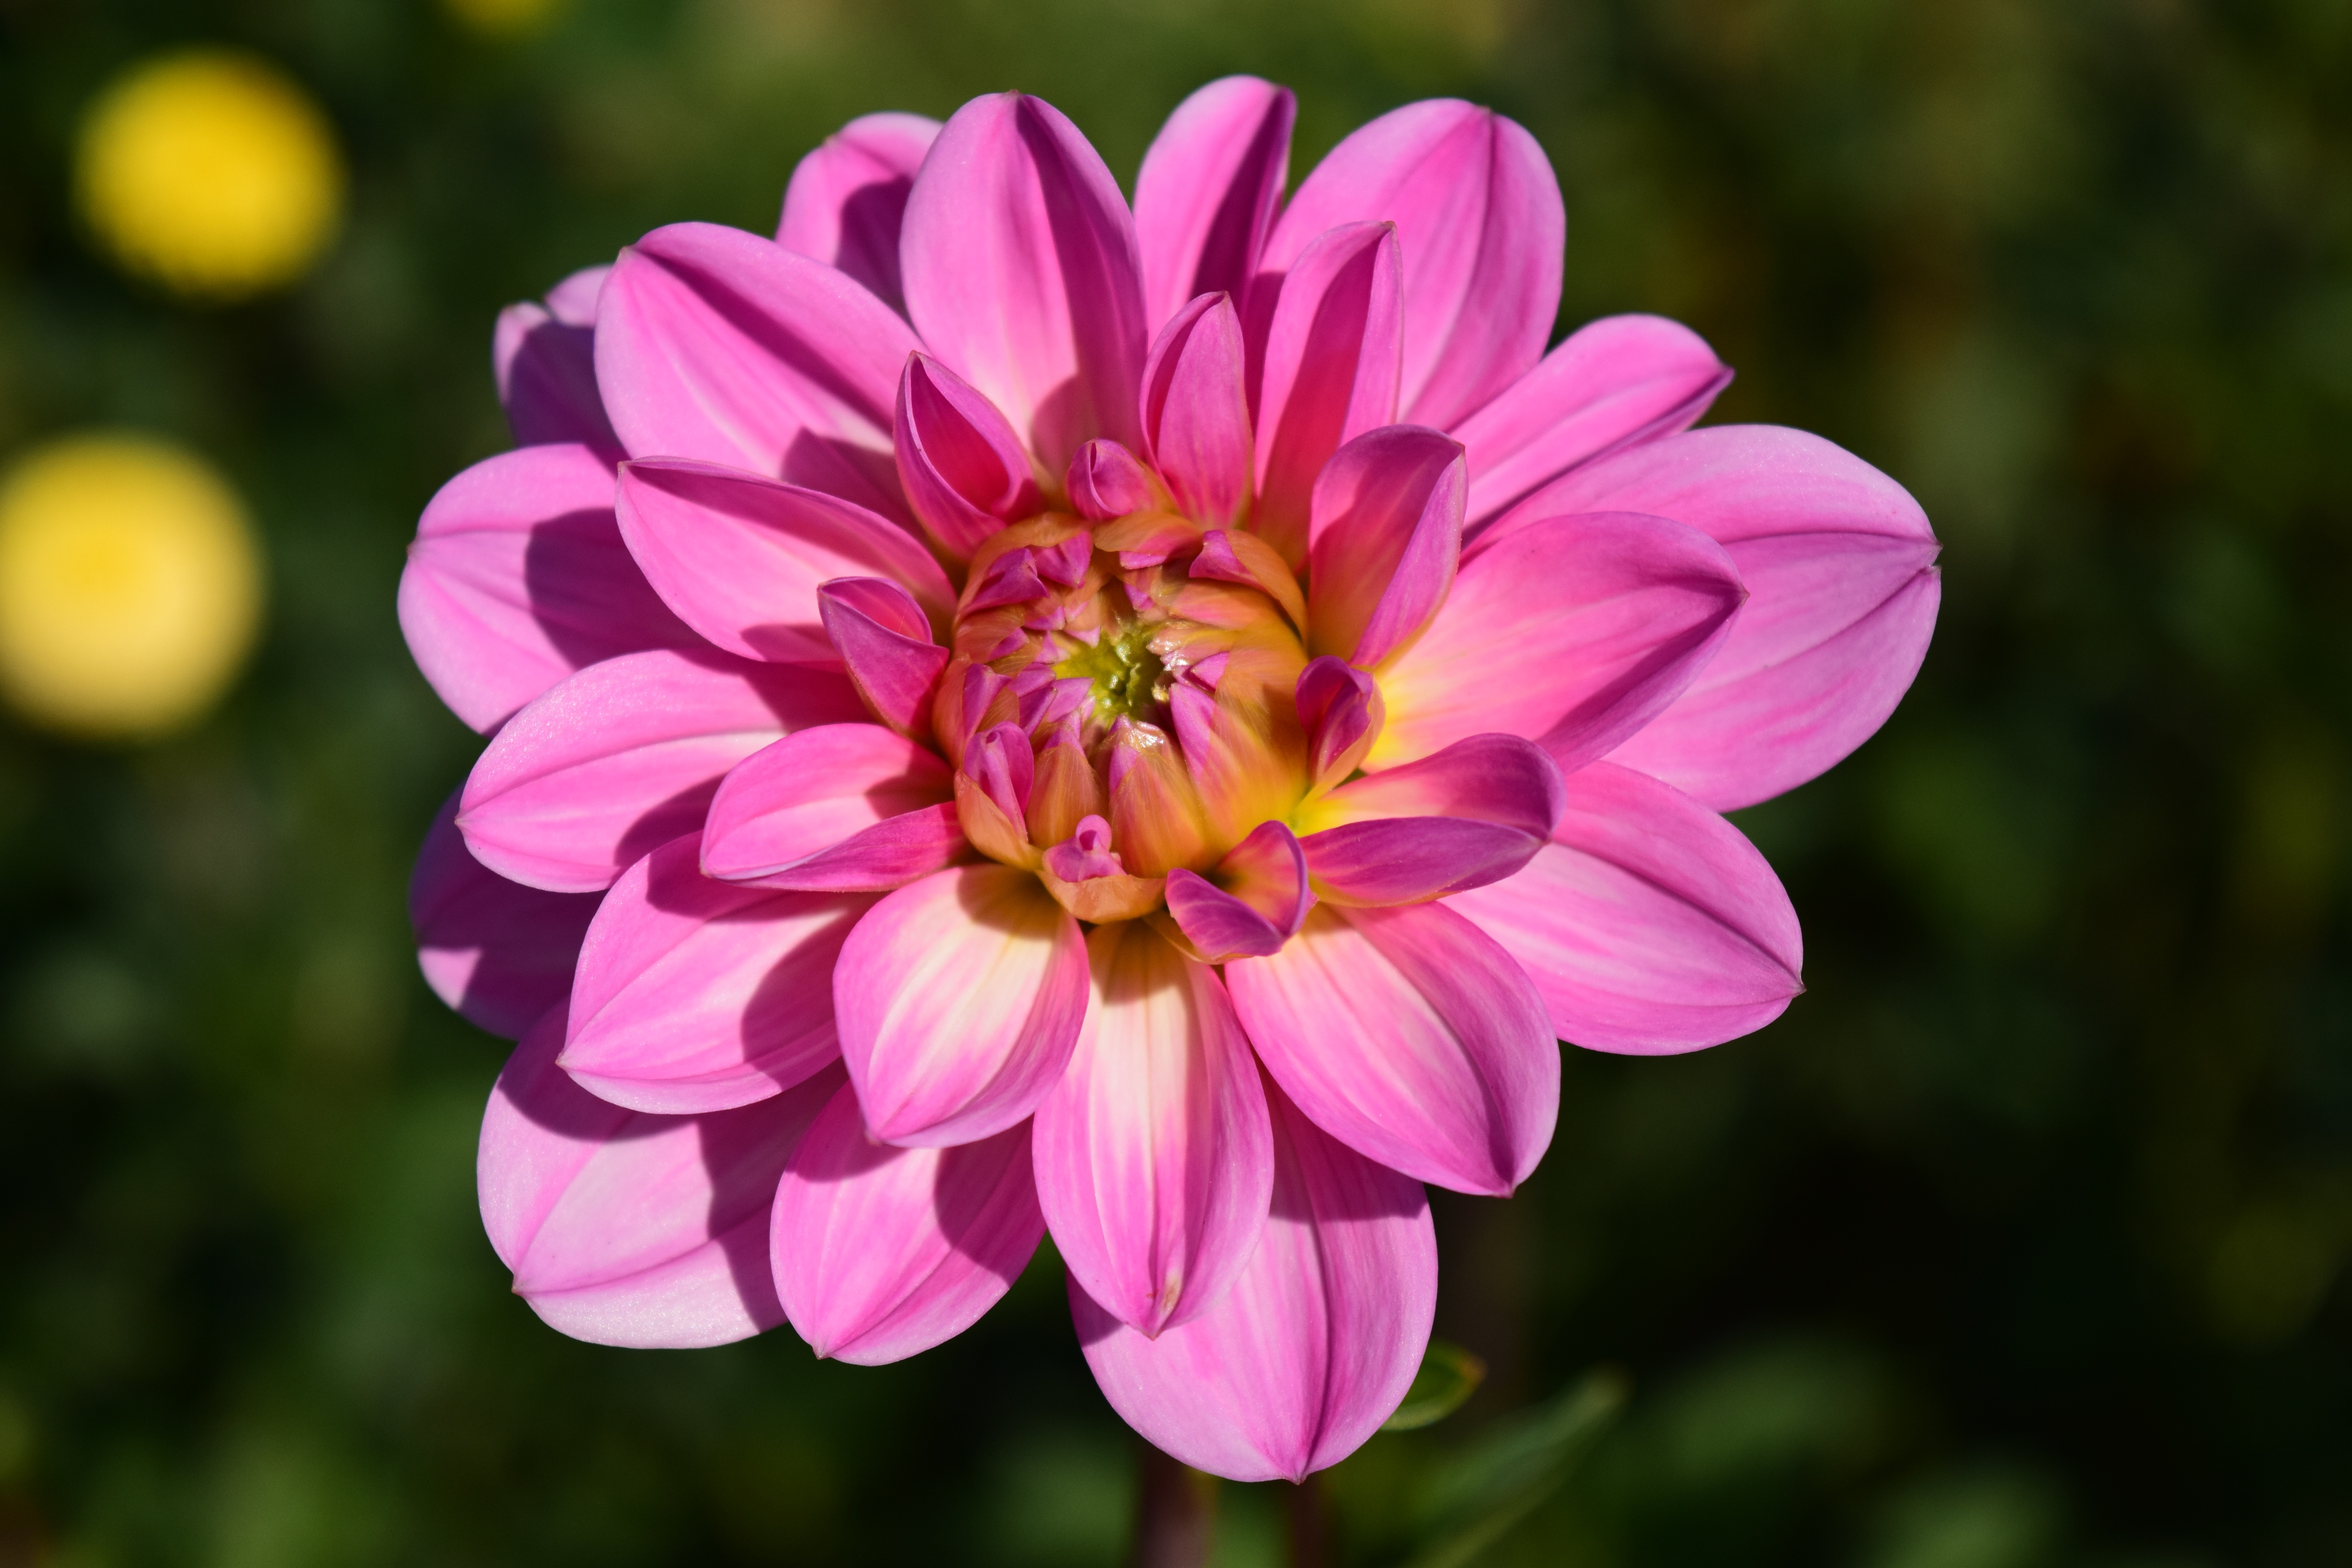
blossom, plant, flower, petal, bloom, pink, close, flora, map, dahlia, postcard, flower garden, late summer, dahlia garden, greeting card, macro photography, flowering plant, daisy family, city car, asterales, annual plant, land plant, garden cosmos